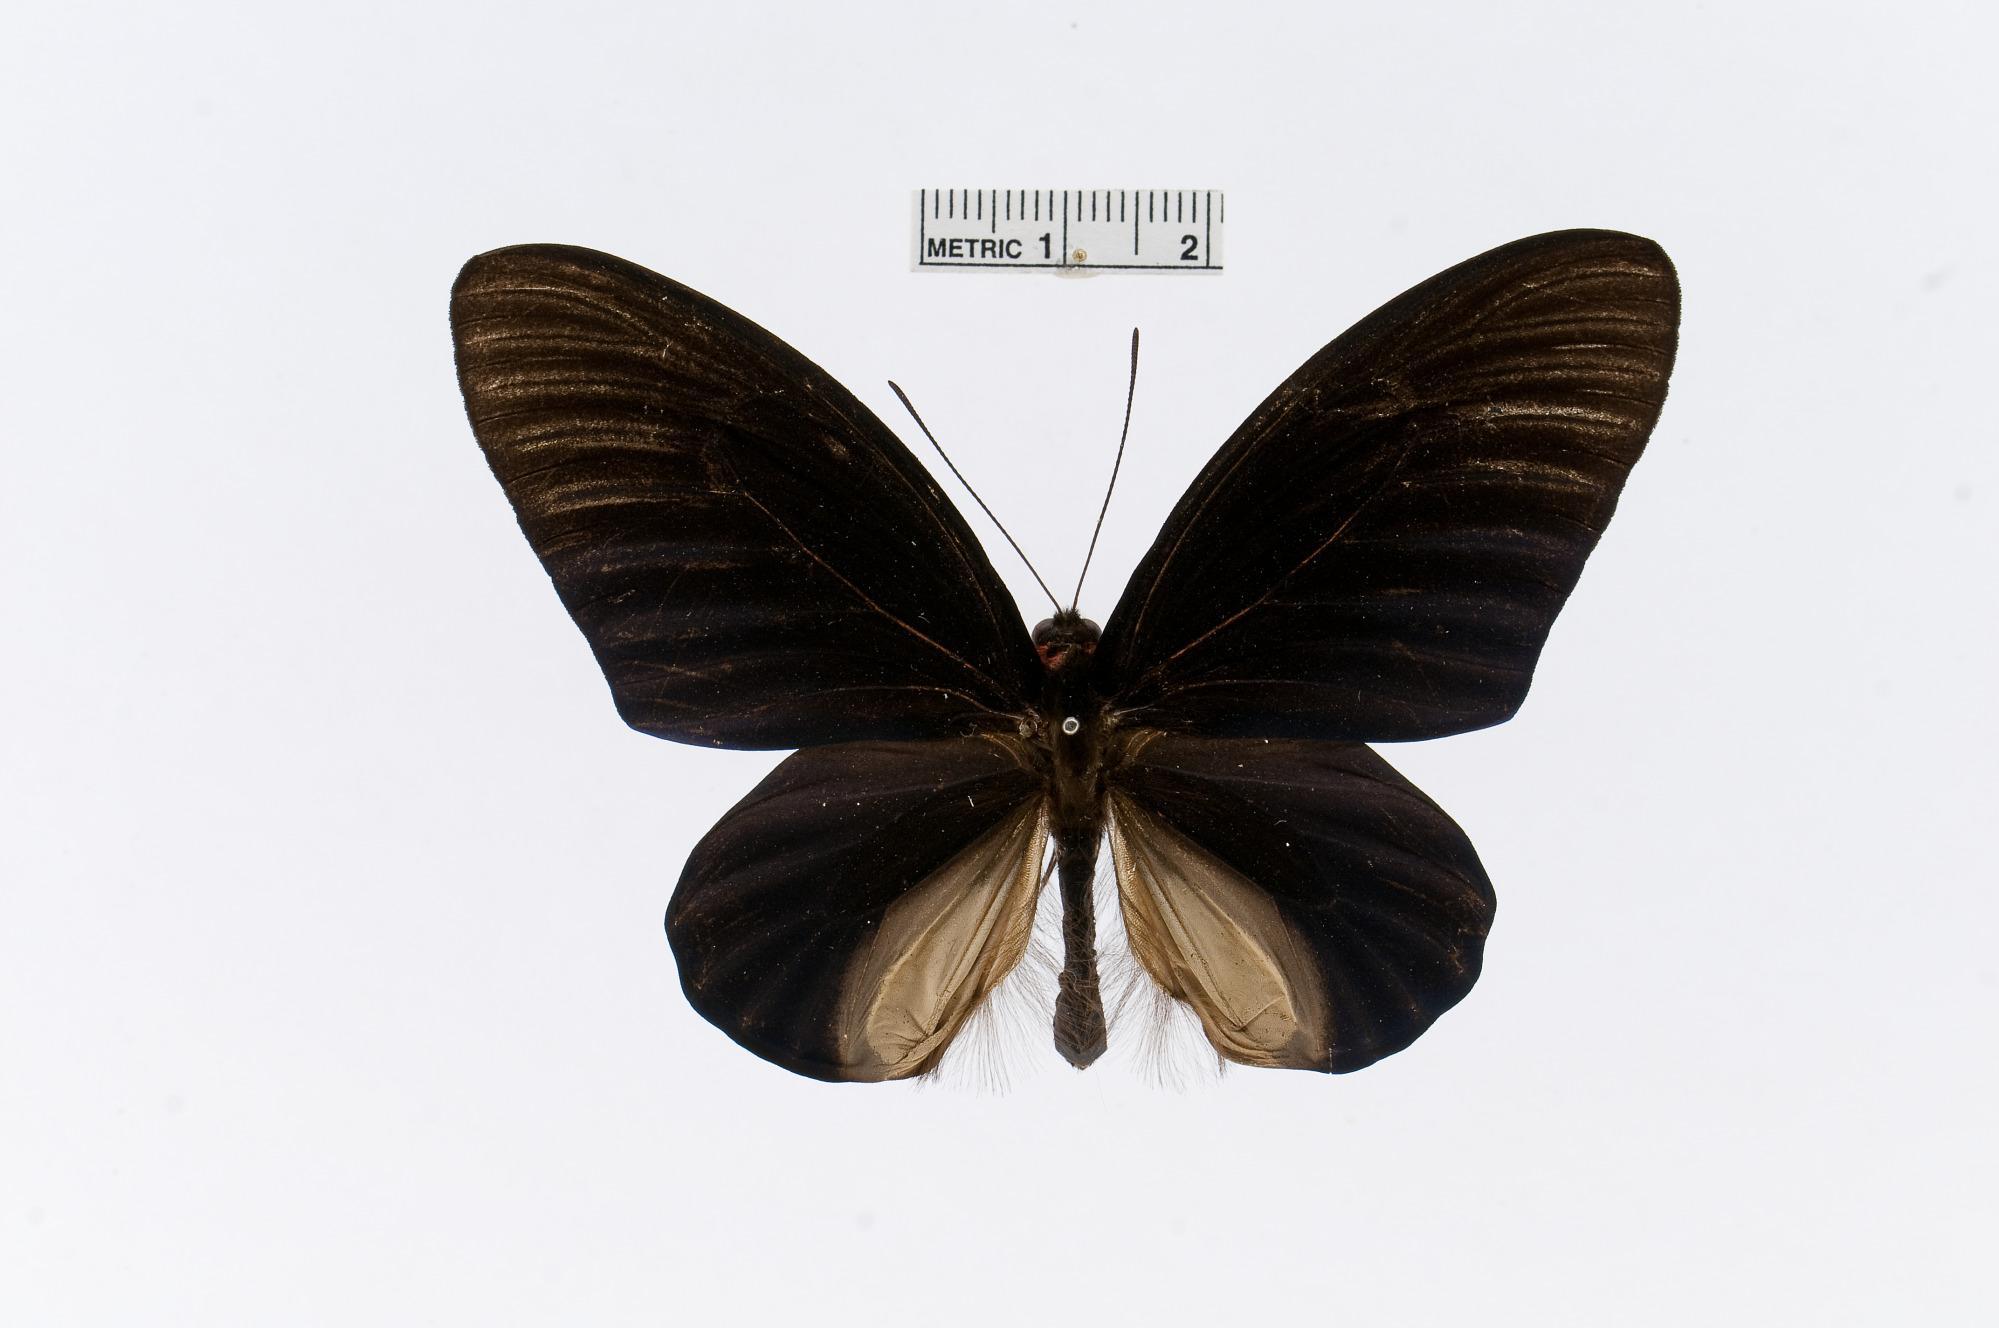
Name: Atrophaneura nox
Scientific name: Atrophaneura nox
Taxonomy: Animalia, Arthropoda, Insecta, Lepidoptera, Papilionidae, Papilioninae